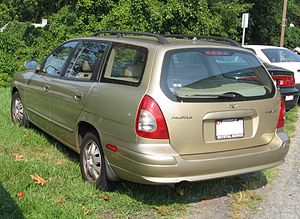
Daewoo Nubira / Særlige kendetegn
Daewoo Nubira var en bilmodel fra det sydkoreanske bilmærke GM Daewoo introduceret i 1997. Navnet Nubira er koreansk og betyder "at køre verden rundt". I dag bygges modellen kun af GM Koreas vietnamesiske datterselskab, GM Daewoo Vidamco, hvilket den har gjort siden 1998.